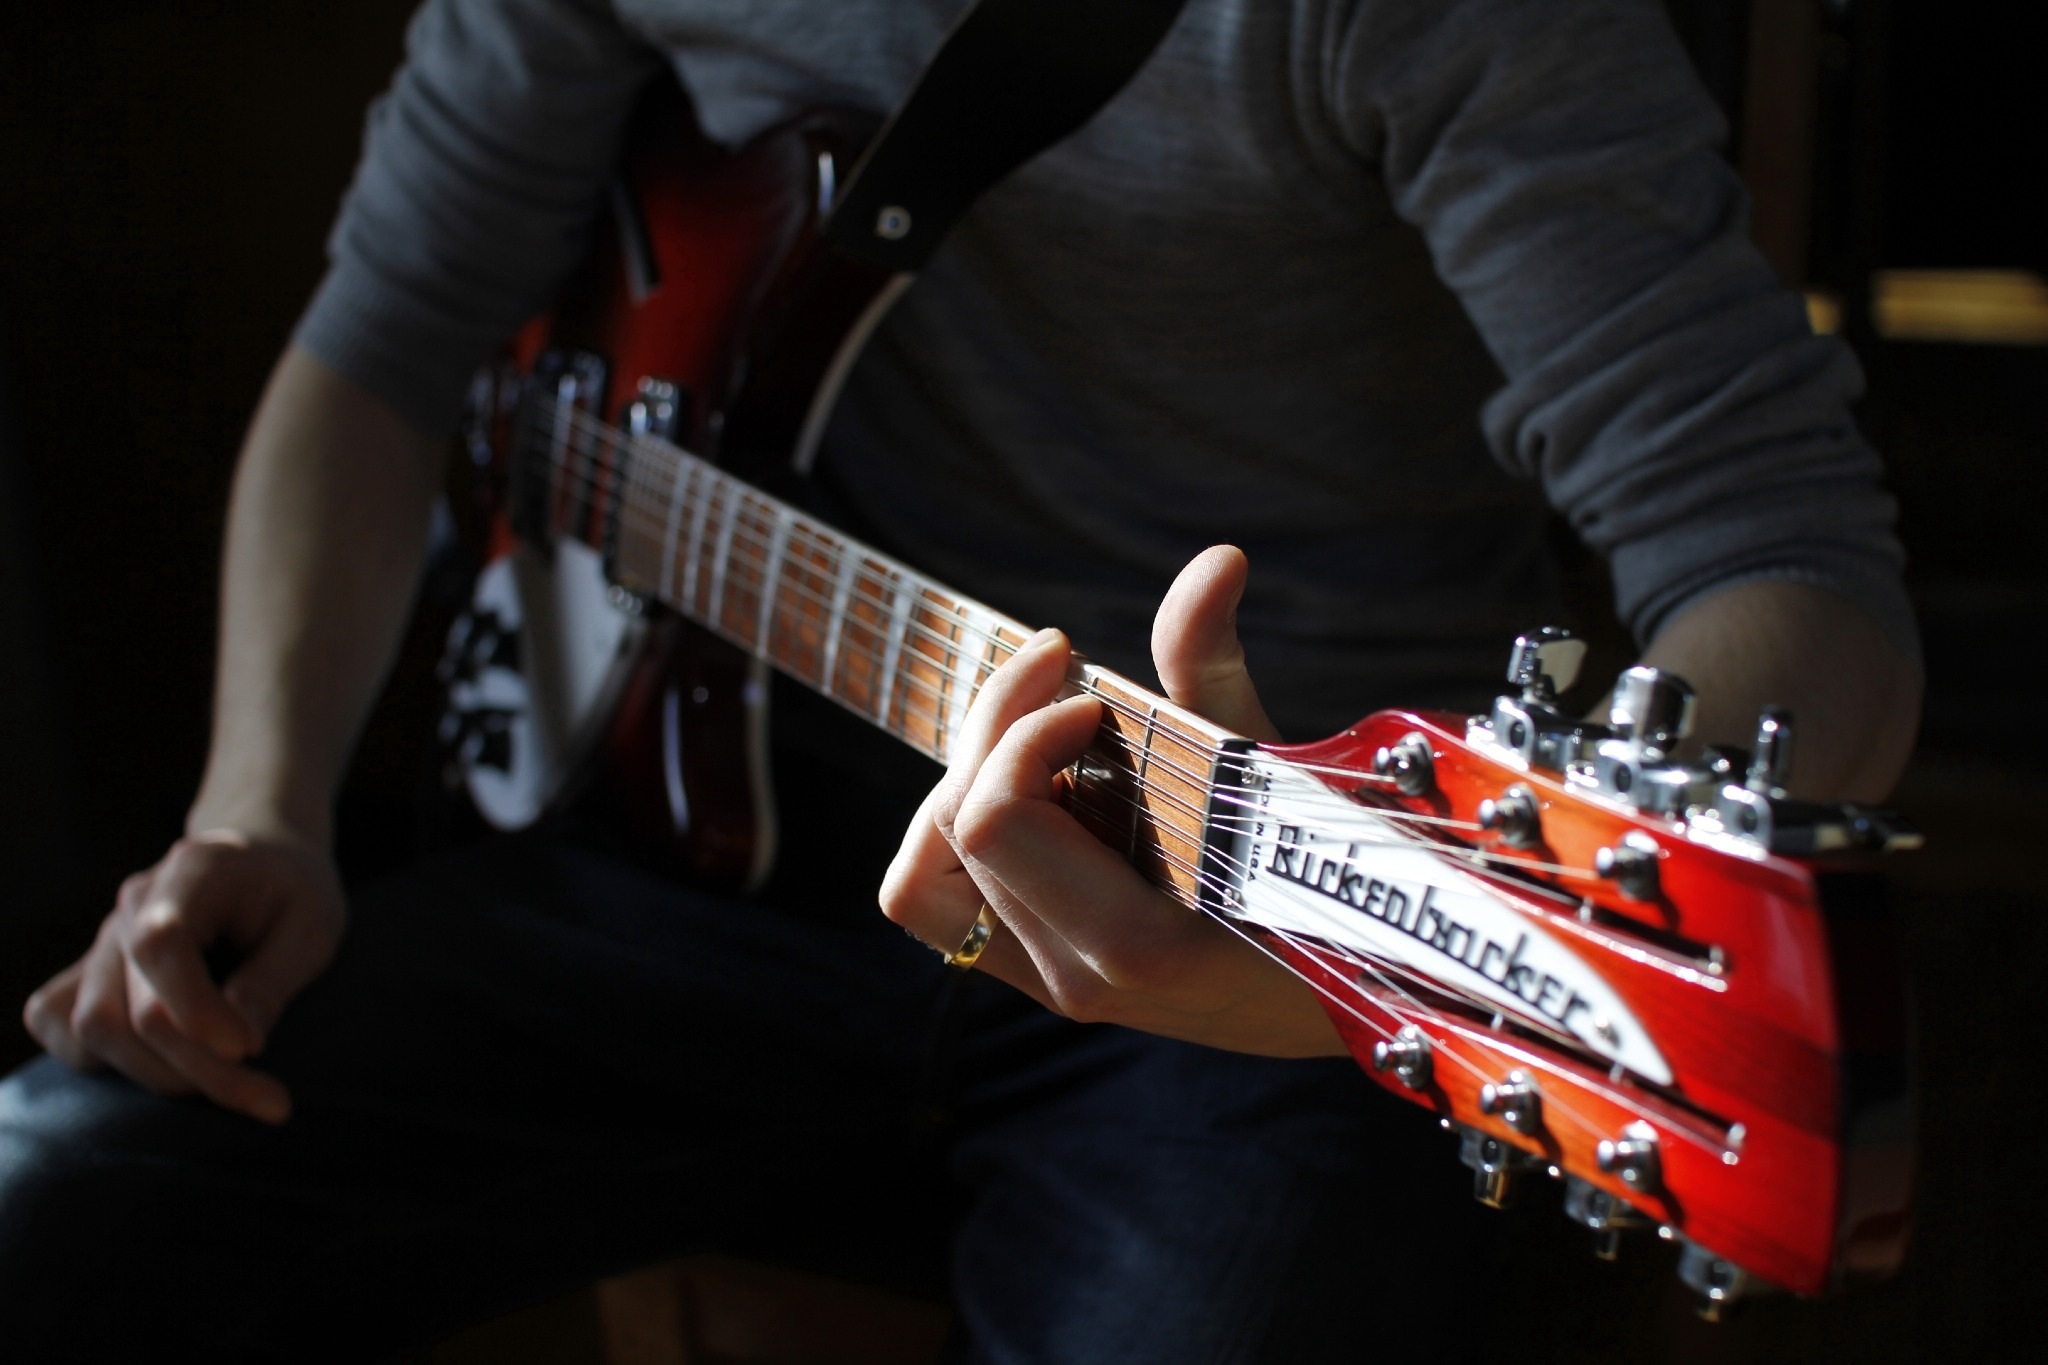
music, guitar, concert, musician, musical instrument, performance, bassist, guitarist, bass guitar, entertainment, rickenbacker, string instrument, plucked string instruments, slide guitar